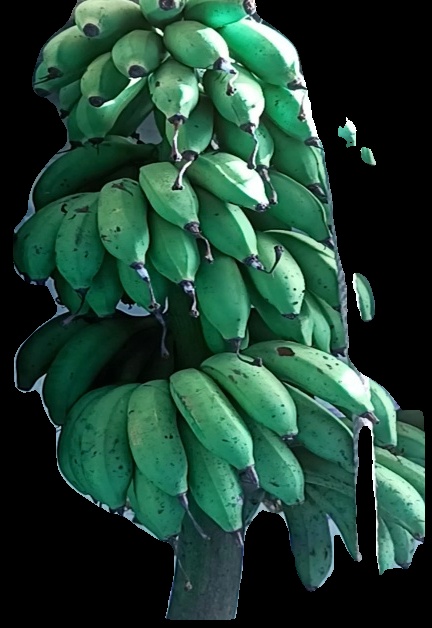
Variety: rasbale
Grade: grade2